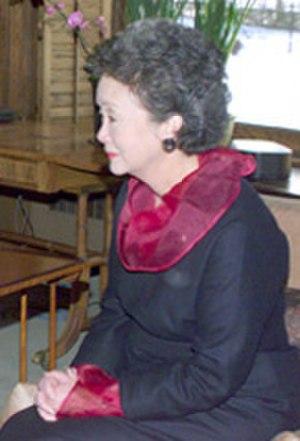
La liste des gouverneurs généraux du Canada depuis la Confédération en 1867 présente ceux qui ont occupé ce poste de 1867 à nos jours. Pour la liste des gouverneurs des différentes entités historiques qui composent aujourd'hui le Canada, voir la Liste des gouverneurs du Canada avant la Confédération.
Le Princess Patricia's Canadian Light Infantry ou PPCLI, littéralement l'« Infanterie légère canadienne de la princesse Patricia », est l'un des trois grands régiments d'infanterie des Forces armées canadiennes.